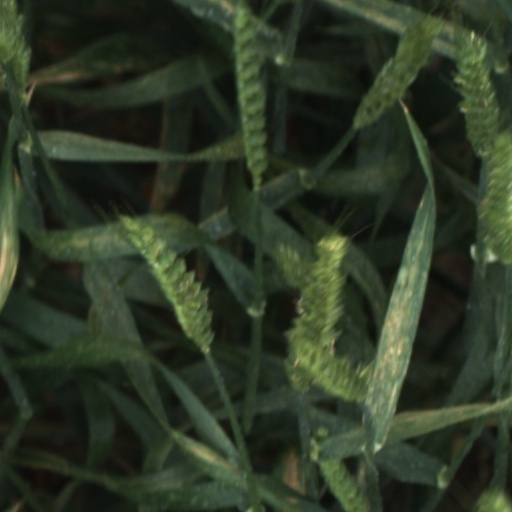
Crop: wheat